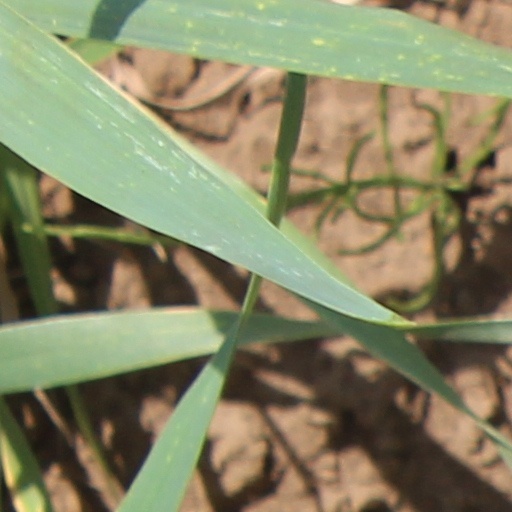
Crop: wheat